Harry Coe (athlete)

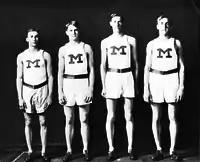
Michigan's 1907 four-mile relay team (Coe is third from left)

Harry Lee "Spider" Coe (June 25, 1885 – April 1977) was an American athlete. He competed in the 1908 Summer Olympics in London. He competed in intercollegiate track for the University of Michigan. He died in Seattle, Washington.